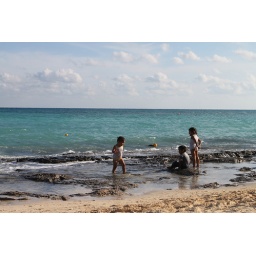
Playing in the sand &amp;amp; rocks